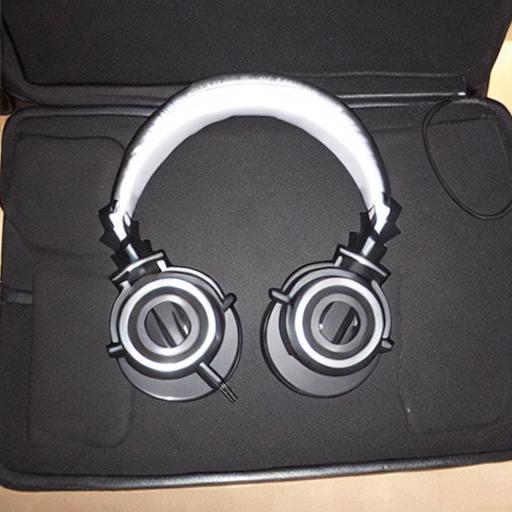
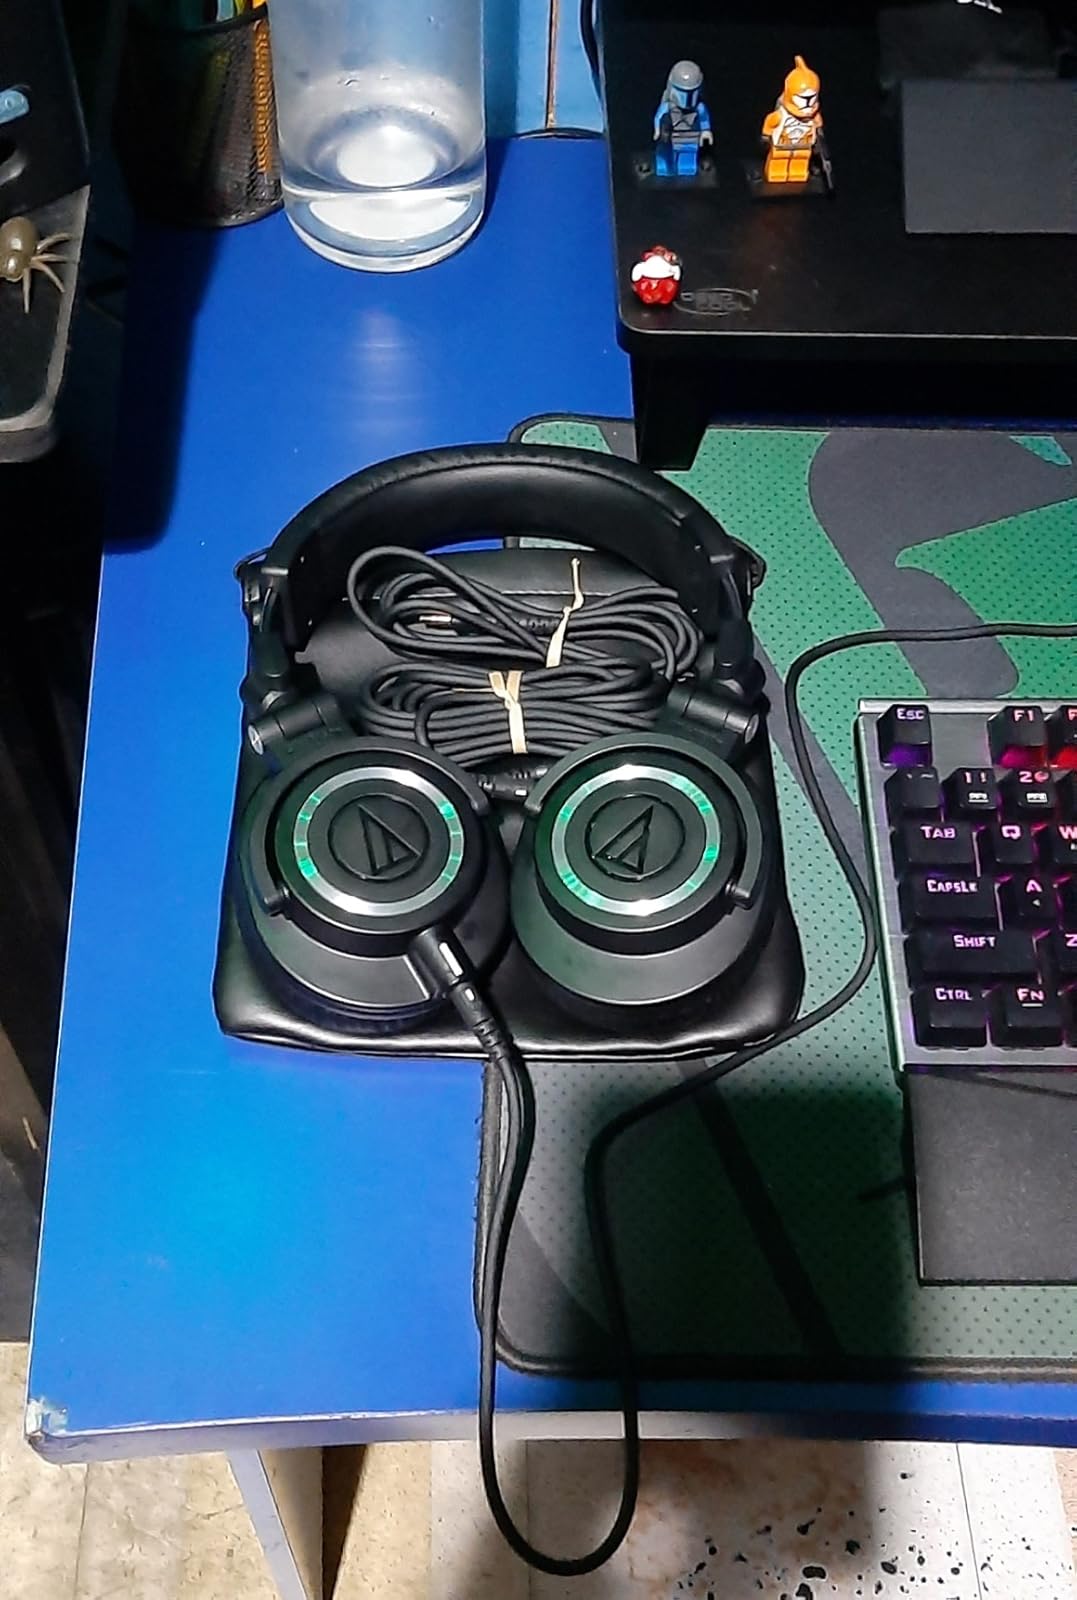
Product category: headphones
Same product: no